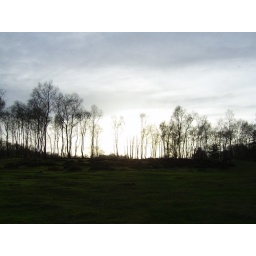
Trees around the bowl of the Nine Ladies standing stone. The sun was just on its way down.